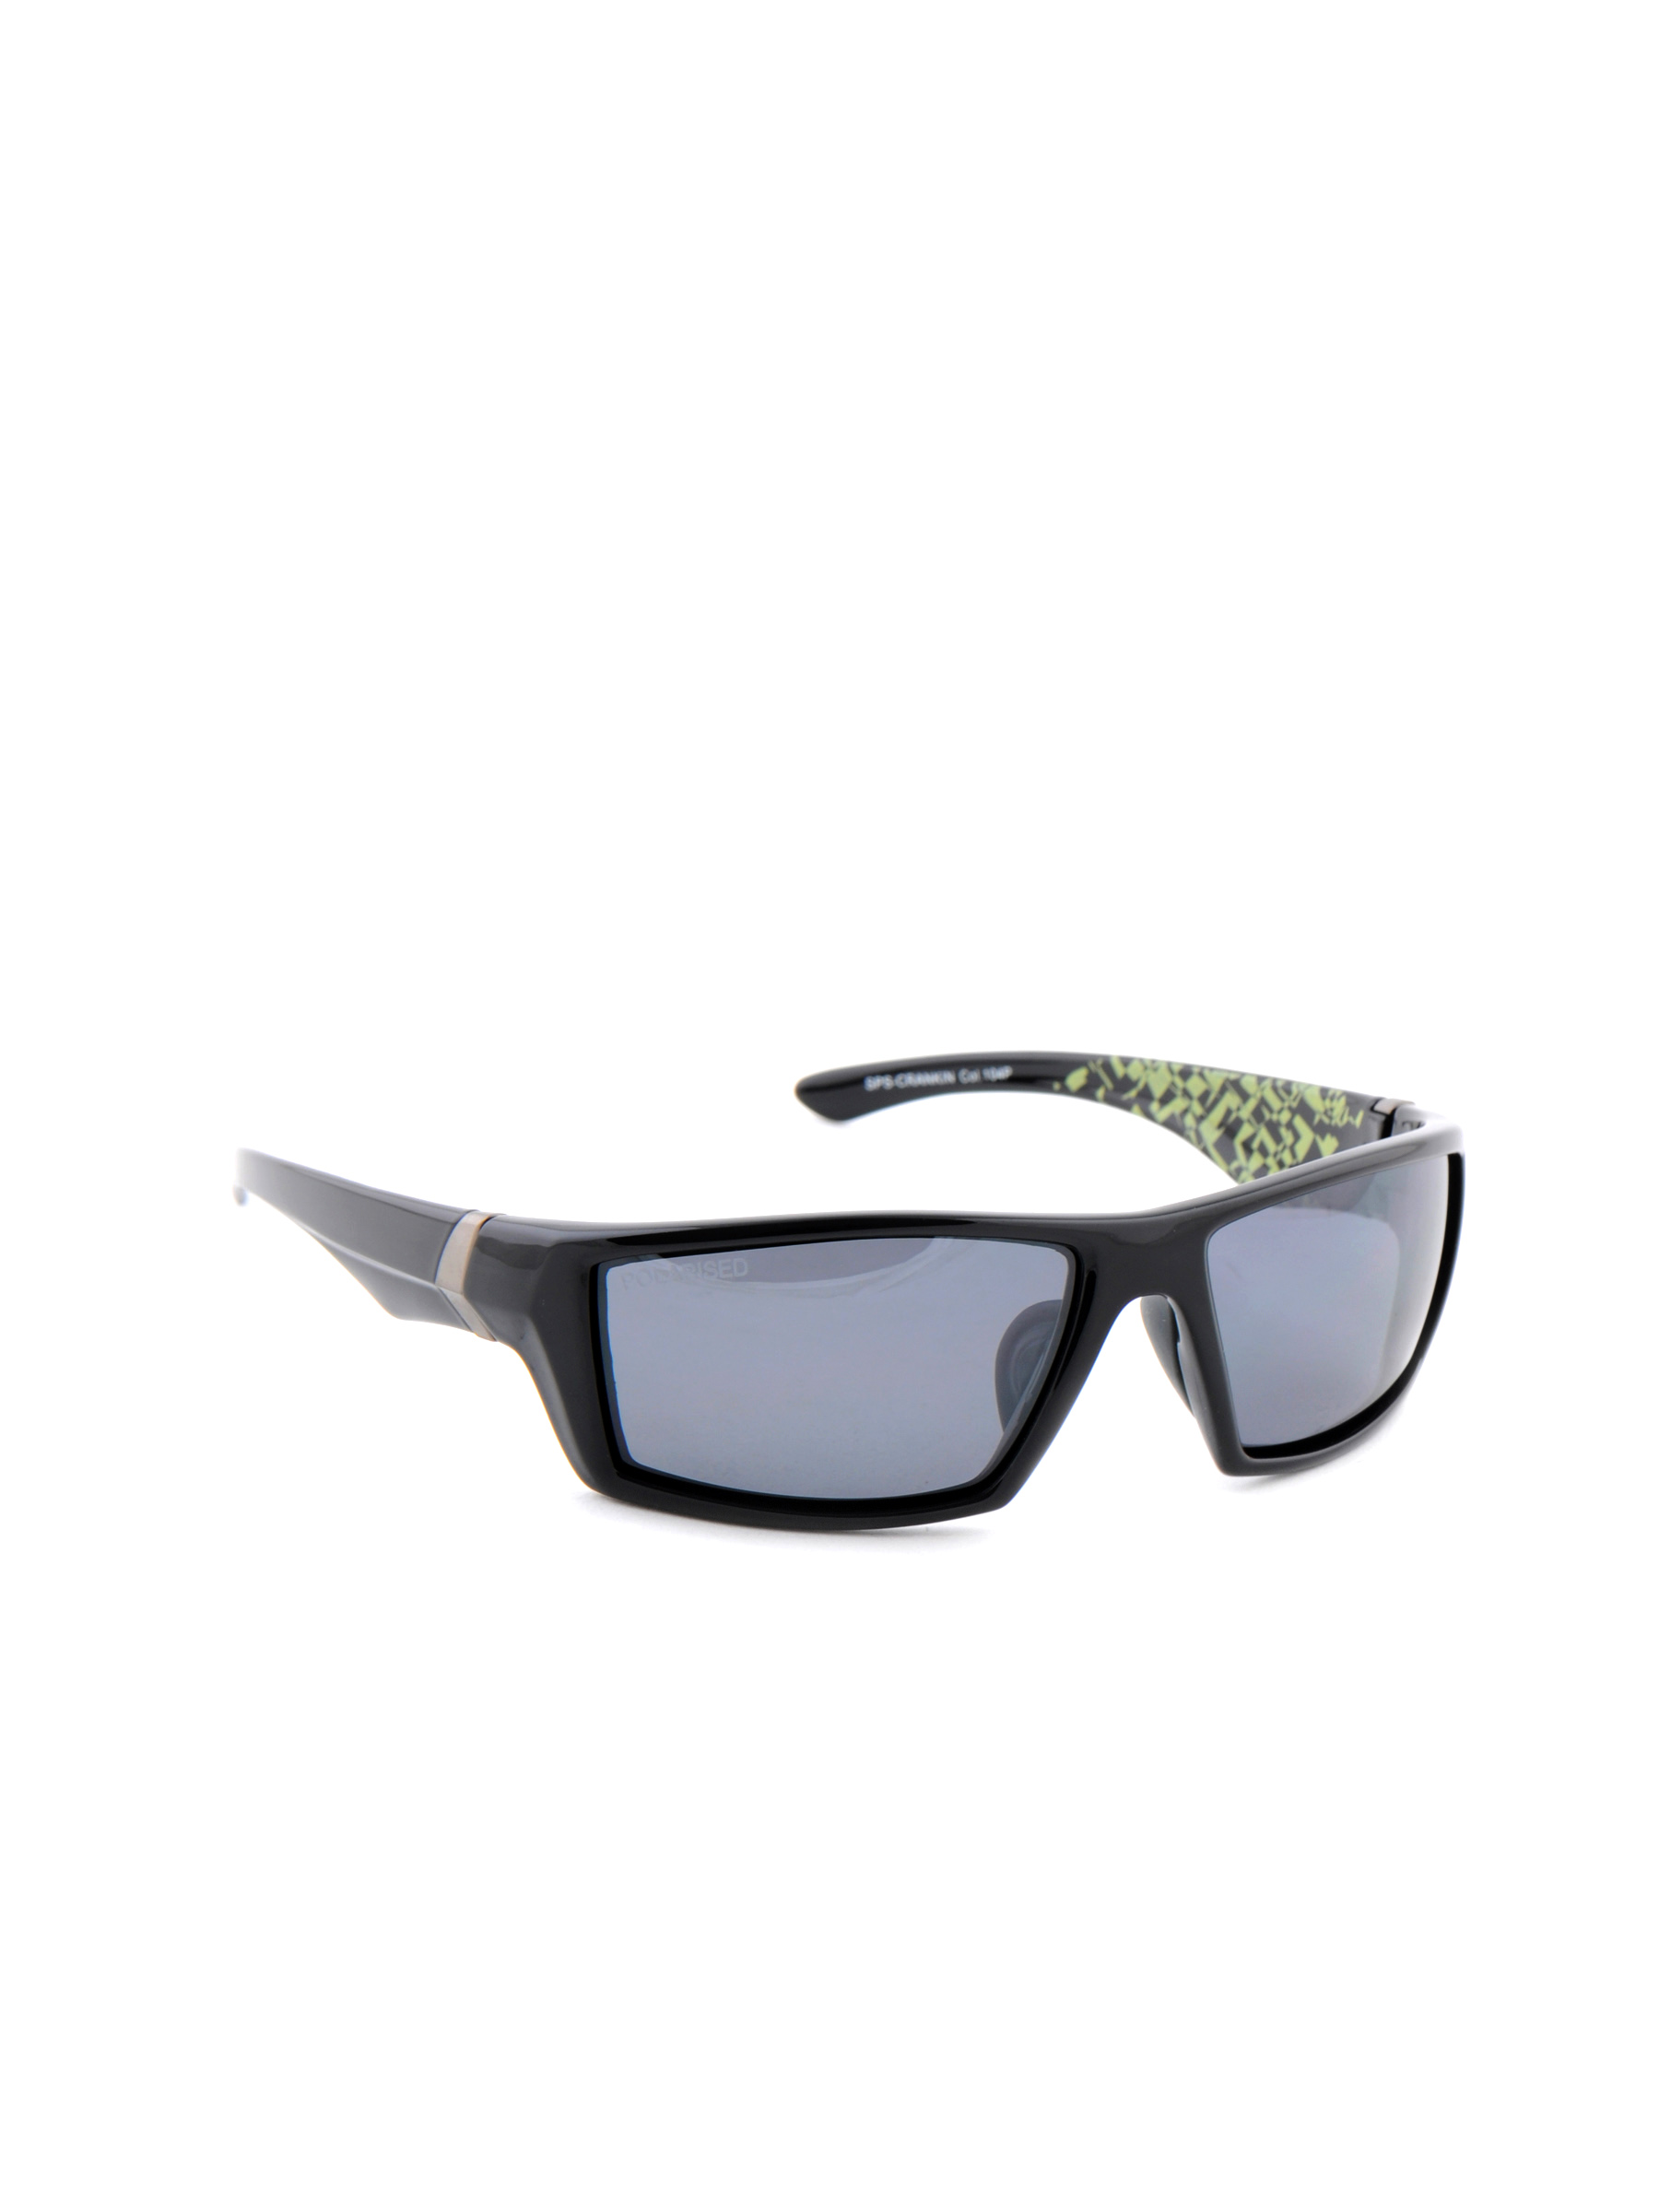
Speedo Unisex Funky Eyewear Black Sunglasses
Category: Accessories / Eyewear / Sunglasses
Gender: Unisex
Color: Black
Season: Summer 2017
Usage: Sports